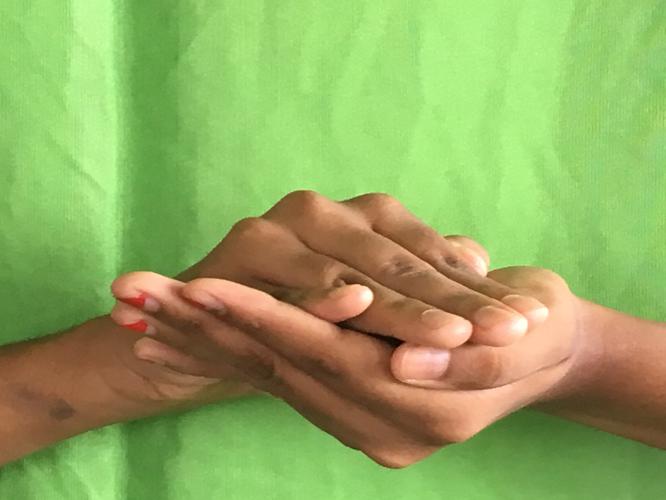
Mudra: Samputa
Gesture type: double_hand